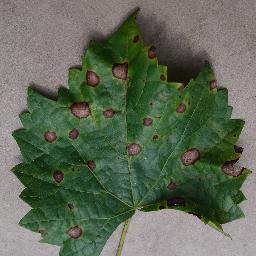
Label: Grape___Black_rot